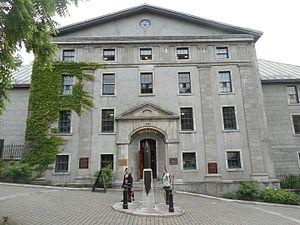
Le Morrin Centre est un centre culturel de Québec. Il est conçu pour faire valoir la contribution historique et actuelle de la culture anglophone. Il est situé dans un lieu historique national au cœur du Vieux-Québec.
Les Anglo-Québécois sont la communauté de langue anglaise du Québec. À leur apogée, Statistique Canada établissait leur nombre à 1 058 265, soit environ 13,5 % de la population du Québec. Arrivés au Québec après la Conquête de 1759-1760, les premiers québécois anglophones sont originaires des îles Britanniques.
La Literary and Historical Society of Quebec, traduit en Société littéraire et historique de Québec, est la première société savante du Canada. Fondée en 1824 par George Ramsay, comte de Dalhousie et gouverneur de l'Amérique du Nord britannique, le siège de cet organisme anglophone est situé à Québec.
Le Morrin Centre est un centre culturel de Québec. Il est conçu pour faire valoir la contribution historique et actuelle de la culture anglophone. Il est situé dans un lieu historique national au cœur du Vieux-Québec.